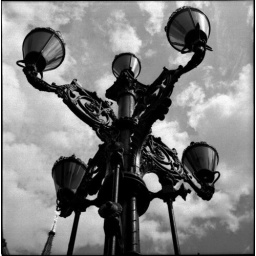
A street lamp in London 2006